Helen Jernegan

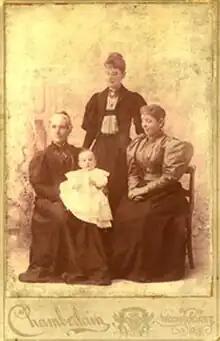
Helen Clark Jernegan, her daughter Laura, her grandson Carleton and her mother Eveline D Clark

By October, Jared had returned and unwilling to be separated longer from his family, they joined him aboard ship when he sailed in November to hunt whales near the equator. The family spent five months at sea making stops at Ohitahoo, where Jernegan was reported to have been the first white woman to land on that Marquesas Island and Nuku Hiva. They spent eight days on Ohitahoo and the children encountered bananas, breadfruit, coconuts, guavas, lemons, limes, mamey apples, oranges, pineapples and plantains, writing home about the variety of fruit. By March 1870, they were back in Honolulu, where they rented another small cottage on Fort Street. All the meals for the family were purchased from the Chinese proprietor of a nearby hotel and Prescott had a native woman who served as his nanny. Jernegan reported watching native surfers ride the waves, while Jared returned to the Arctic for the season.